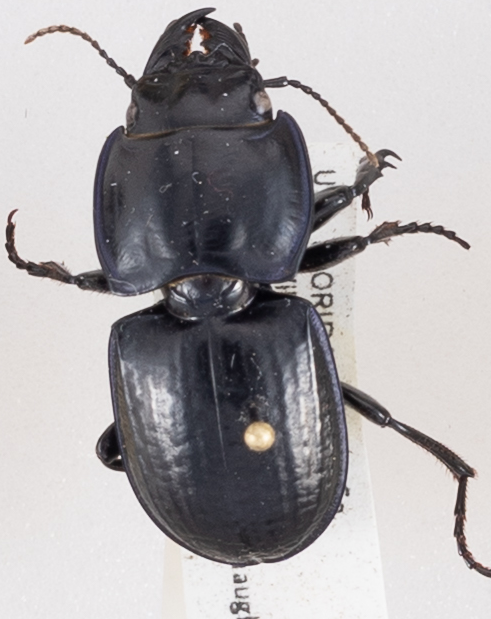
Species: Pasimachus sublaevis
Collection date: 2018-04-10
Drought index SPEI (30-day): -0.71
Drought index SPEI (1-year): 0.47
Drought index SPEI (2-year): -0.03